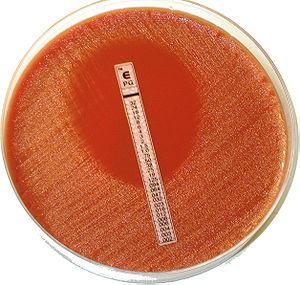
Un antibiogramme est une technique de laboratoire visant à tester la sensibilité d'une souche bactérienne vis-à-vis d'un ou plusieurs antibiotiques supposés ou connus.